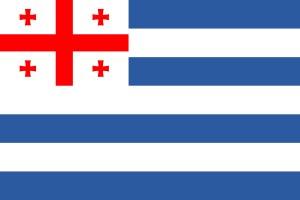
Le drapeau de l'Adjarie est le drapeau de la république autonome d'Adjarie, située en Géorgie. Il est composé de sept bandes bleu foncé et blanches, avec le drapeau de la Géorgie dans son coin supérieur gauche. Les bandes bleu foncé symbolisent la mer Noire et les blanches la pureté. Le drapeau a été adopté le 20 juillet 2004 par le Conseil suprême de l'Adjarie.